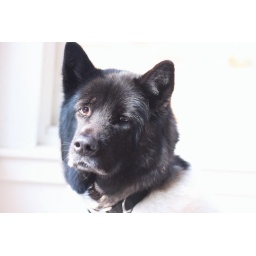
A black and white Akita, shot in her sun room, where she likes to watch the birds and squirrels.